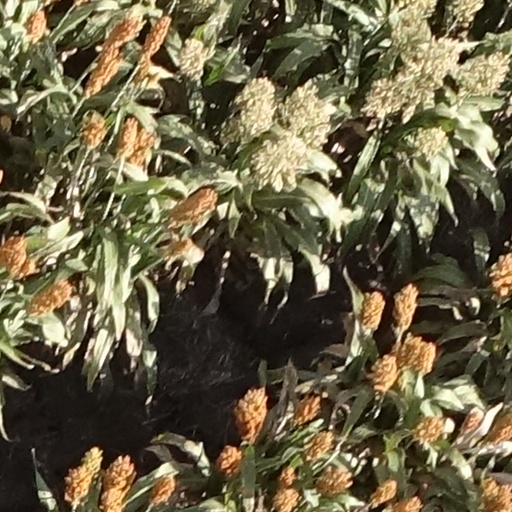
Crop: sorghum